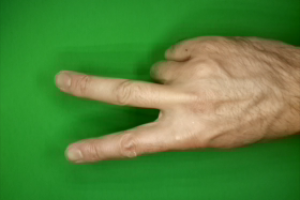
Label: scissors